Merel Westrik

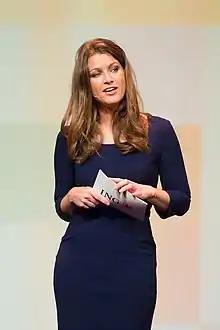
Westrik in 2014

Merel Westrik (born 1 November 1979 in Wormer, Netherlands) is a Dutch news presenter and television host. She is known for the Dutch reality television series "Wie is de Mol", and became the new presenter of the fictional news television series "Het Sinterklaasjournaal," replacing her predecessor, Dieuwertje Blok.